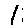
Label: 1